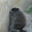
Label: porcupine